Freedom, Indiana

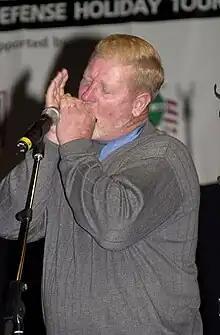
Sammy L. Davis playing harmonica 2000

Freedom was laid out in 1834, at which time it was an important shipping point of flatboats. The community's name is derived from Joseph Freeland, an early settler. A post office has been in operation at Freedom since 1834.